Claude Lefèbvre

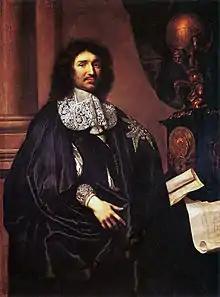
Portrait of Colbert, 1666

Lefèbvre soon established himself as a leading portrait artist, and in 1663, at the age of thirty, he was received ("reçu") as a member of the Académie Royale de peinture et de sculpture in anticipation of his portrait of "Jean-Baptiste Colbert" (Château of Versailles). Lefèbvre spent several years creating the portrait and finally presented it on 30 October 1666. He was an assistant professor at the Académie beginning in 1664. Among his students were François de Troy and Jean Cotelle, "le jeune".